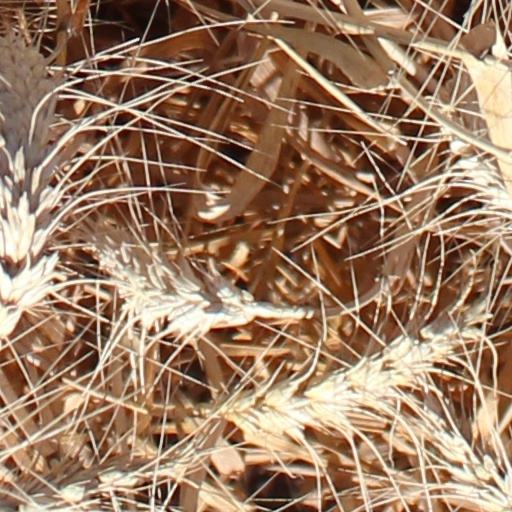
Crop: wheat